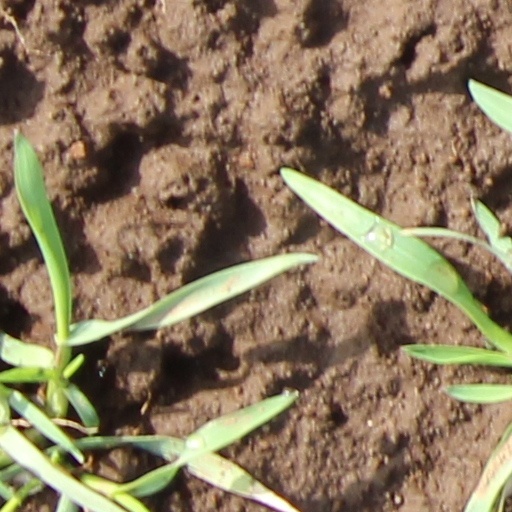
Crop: wheat